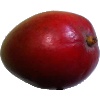
Label: red_mango